Ottó Bláthy

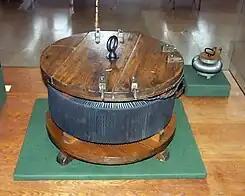
Prototypes of the world's first high-efficiency transformers, 1885 (Széchenyi István Memorial Exhibition Nagycenk)

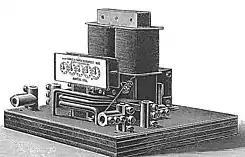
Bláthy's Wattmeter (1889)

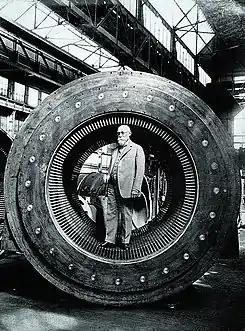
Ottó Bláthy in the armature of a Ganz turbo generator (1904)

Ottó Titusz Bláthy (11 August 1860 – 26 September 1939) was a Hungarian electrical engineer. During his career he became the co-inventor of the modern electric transformer, the voltage regulator, the AC watt-hour meter, the turbo generator, the high-efficiency turbo generator and the motor capacitor for the single-phase (AC) electric motor.